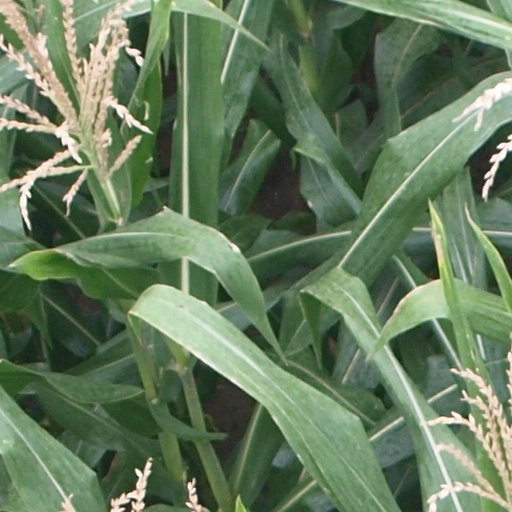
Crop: maize; corn